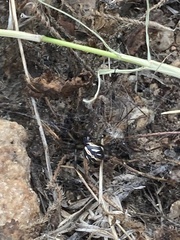
Species: Lactrodectus_hesperus